Tower of Despair

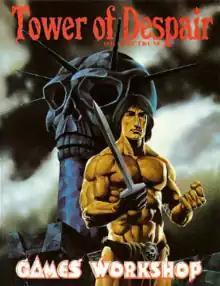
Front art of the Spectrum cassette inlay

Tower of Despair is a video game published in 1984 by Games Workshop for the ZX Spectrum. A Commodore 64 version was also released.